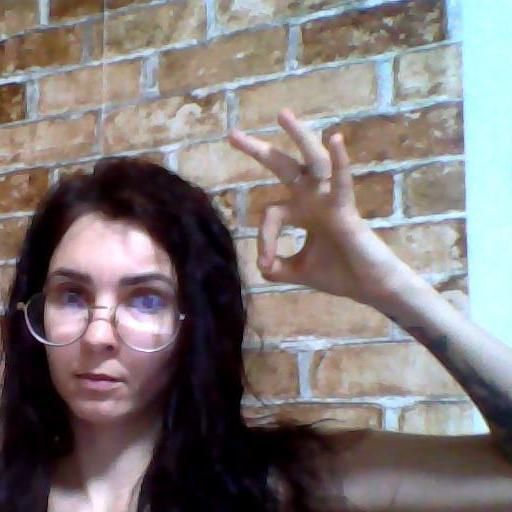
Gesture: ok